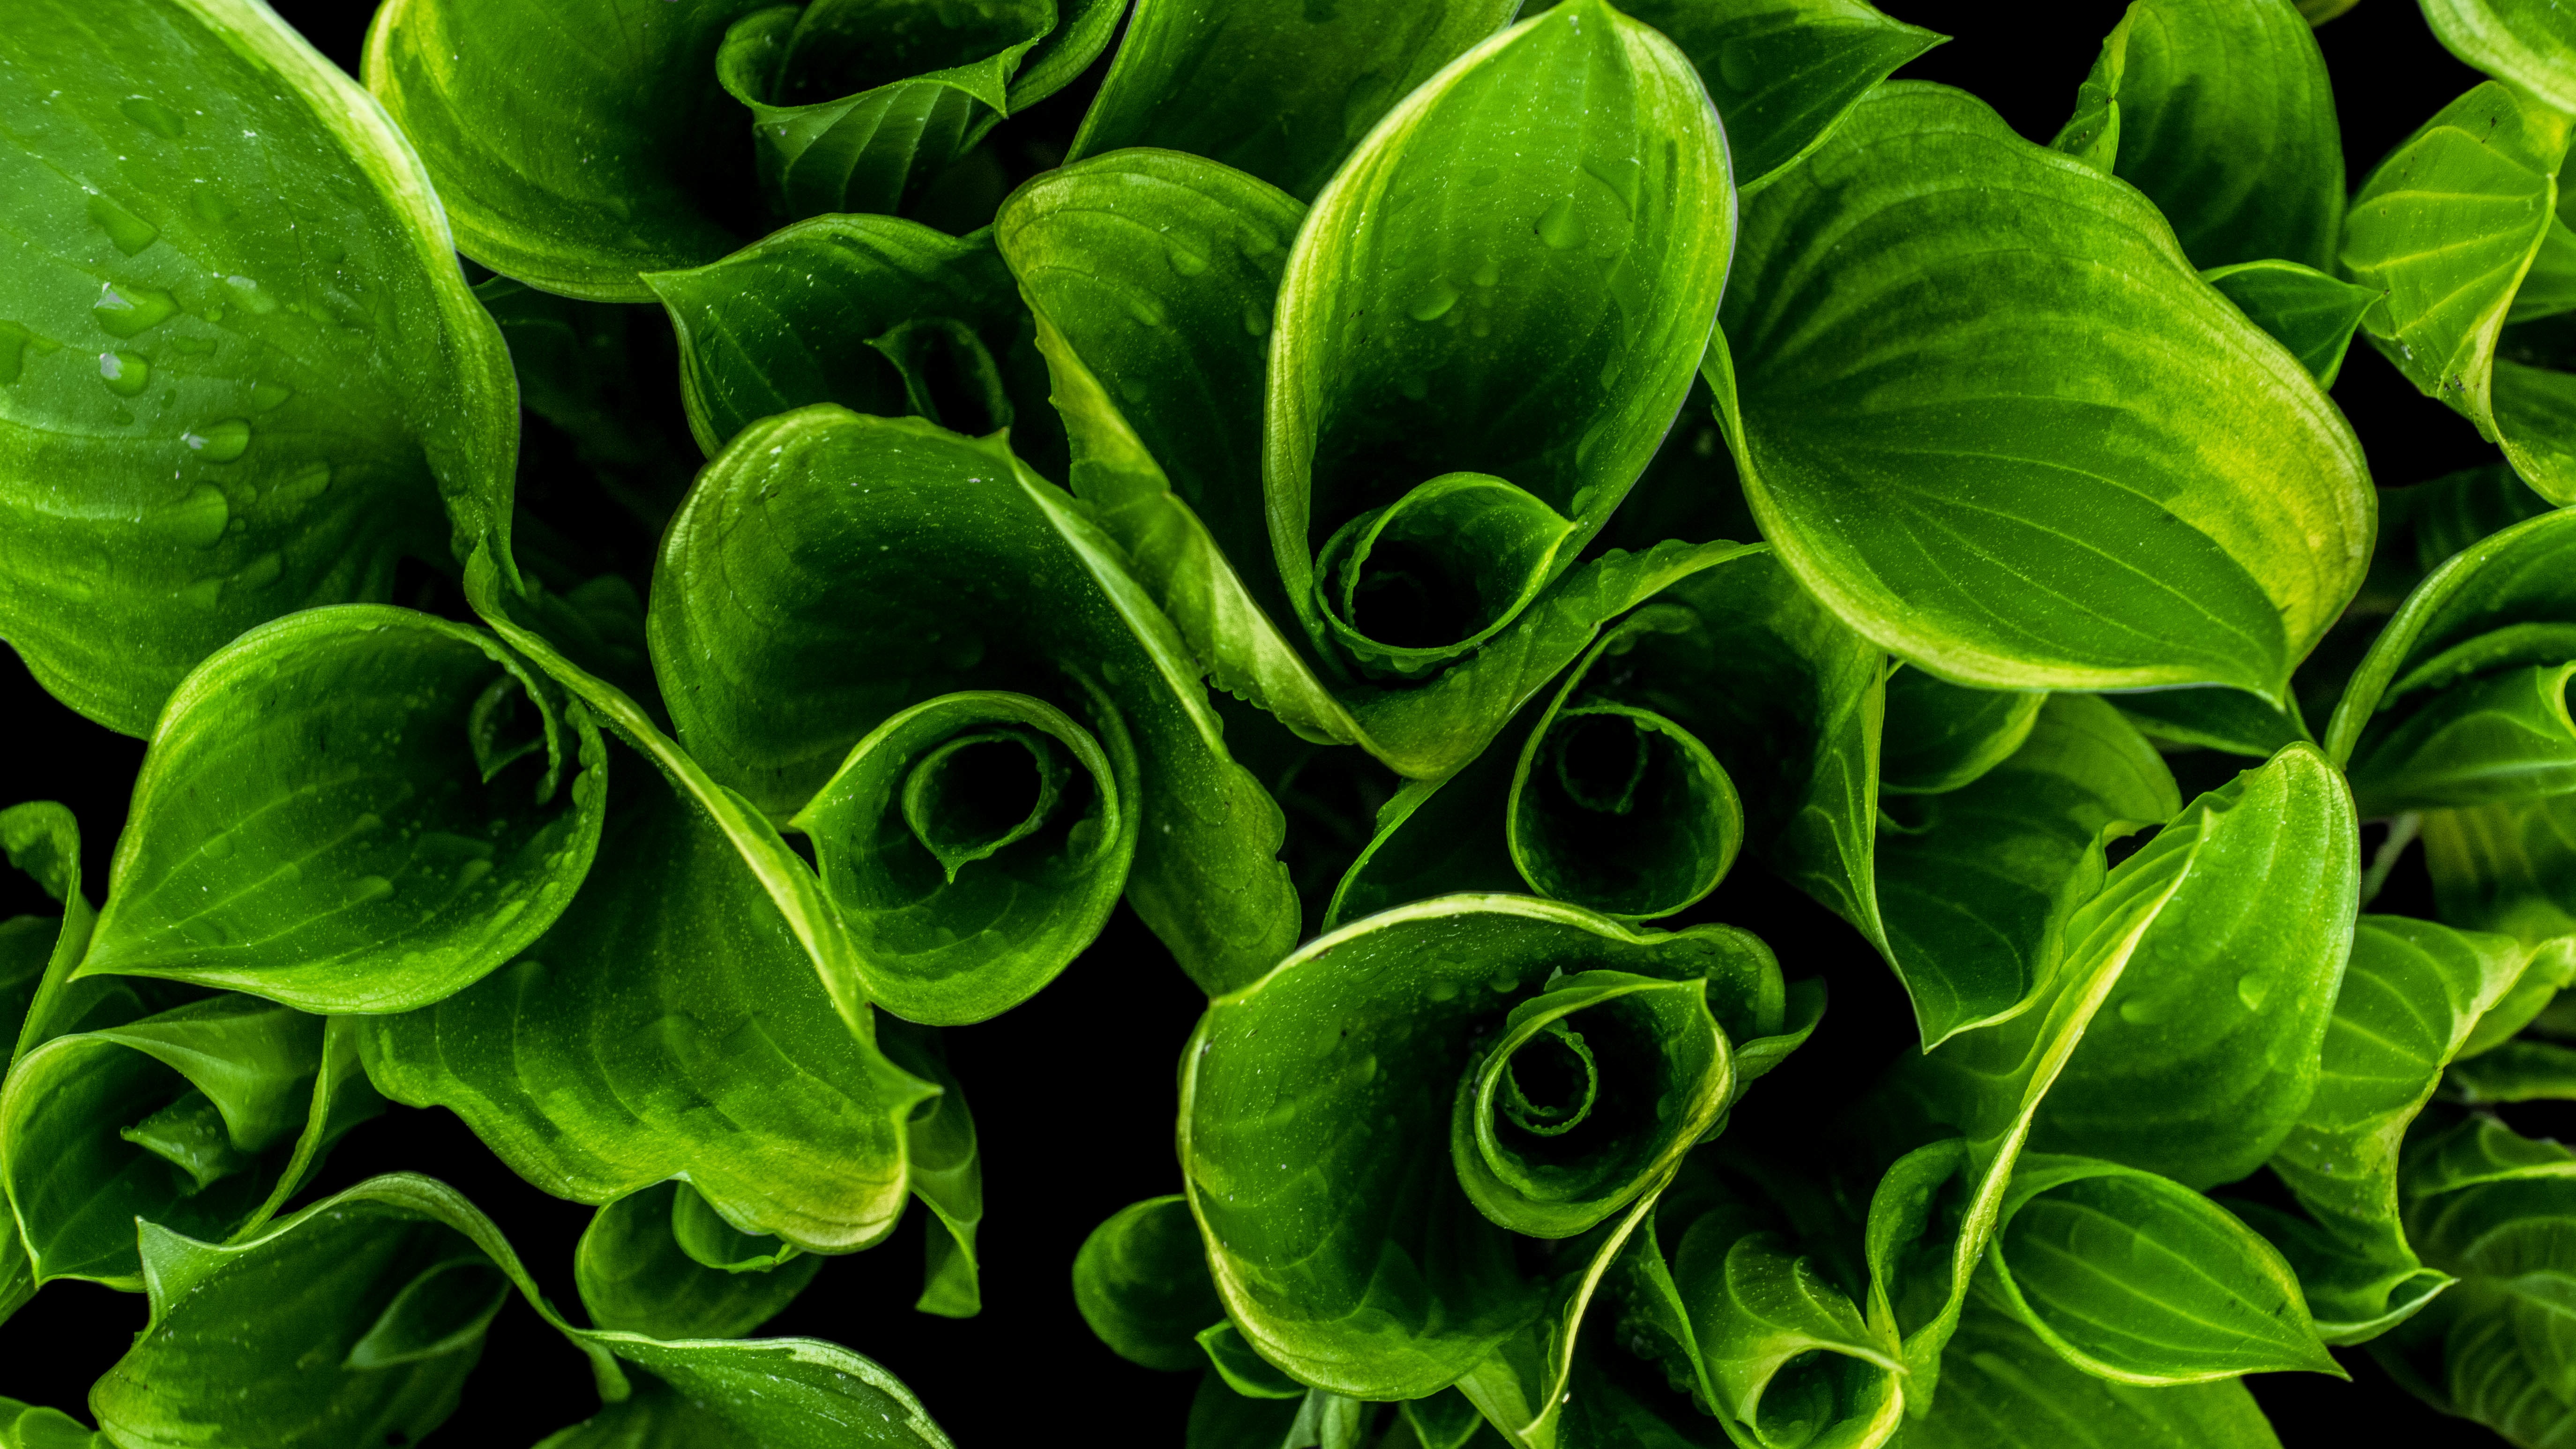
nature, plant, leaf, flower, food, green, herb, produce, vegetable, botany, flowering plant, annual plant, plant stem, land plant, leaf vegetable